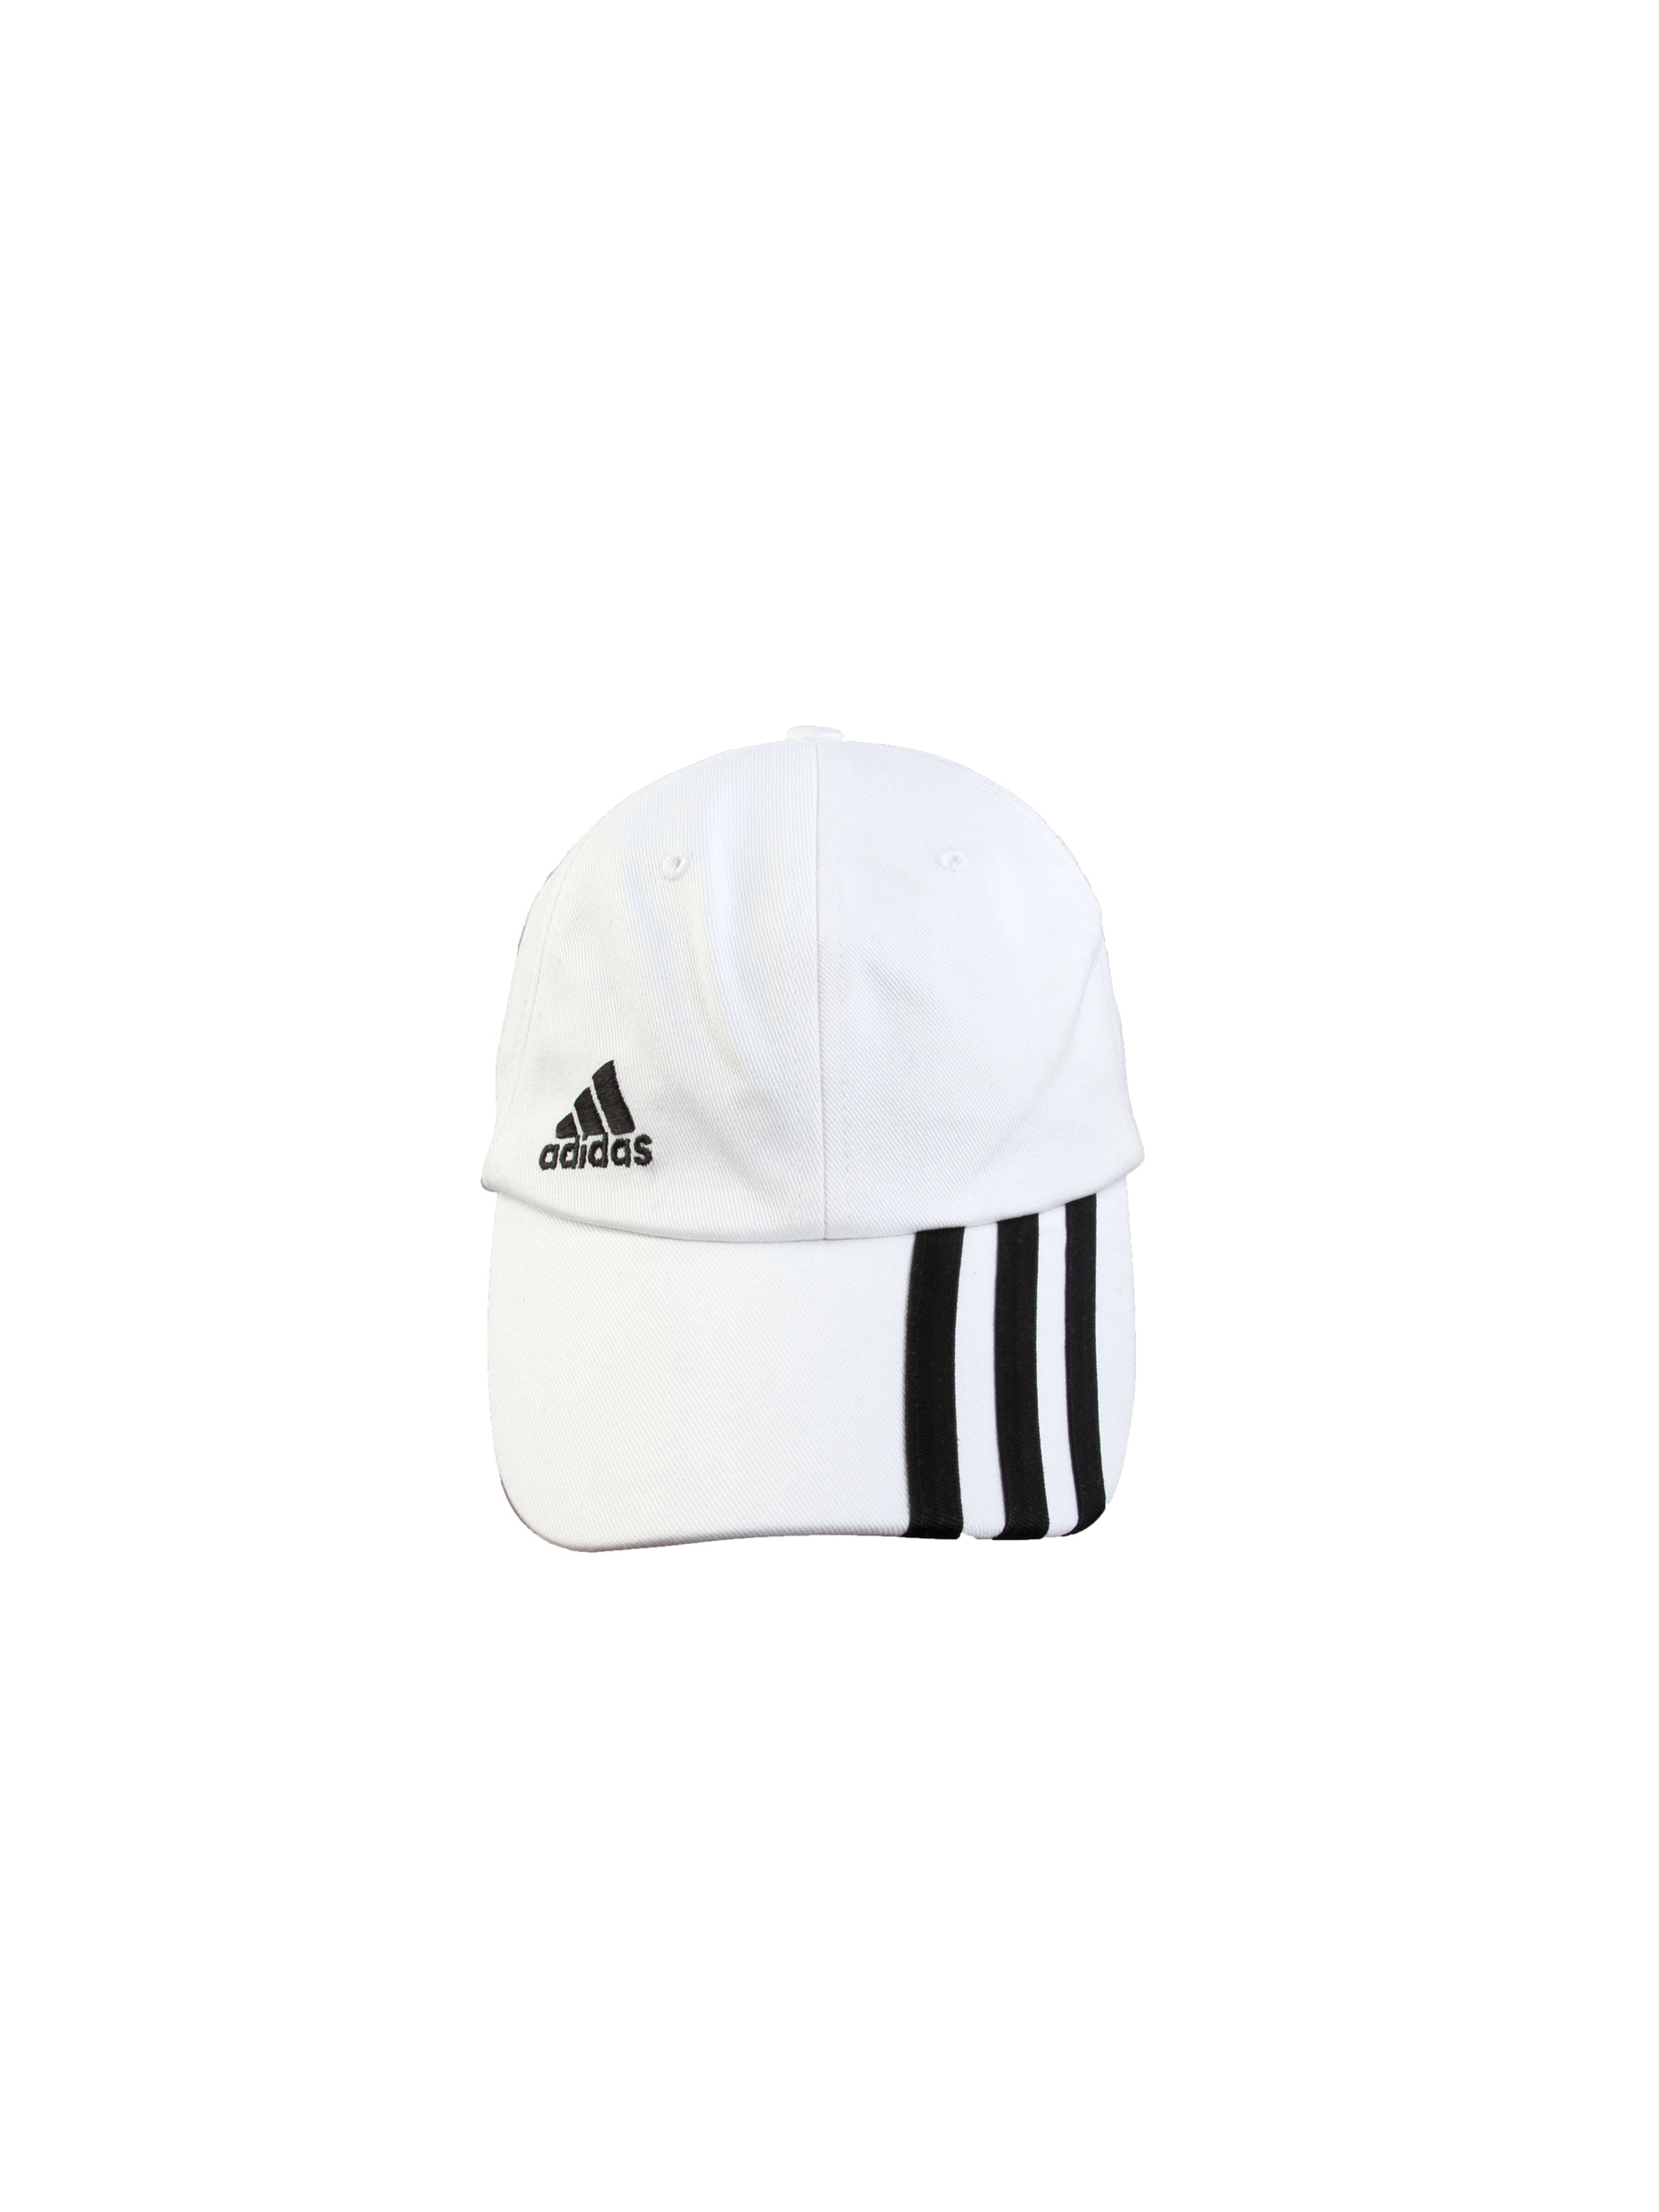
ADIDAS White Cap
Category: Accessories / Headwear / Caps
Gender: Unisex
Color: White
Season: Summer 2011
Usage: Sports